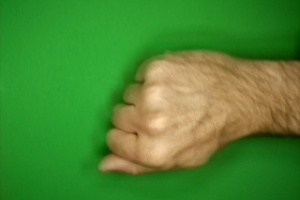
Label: rock